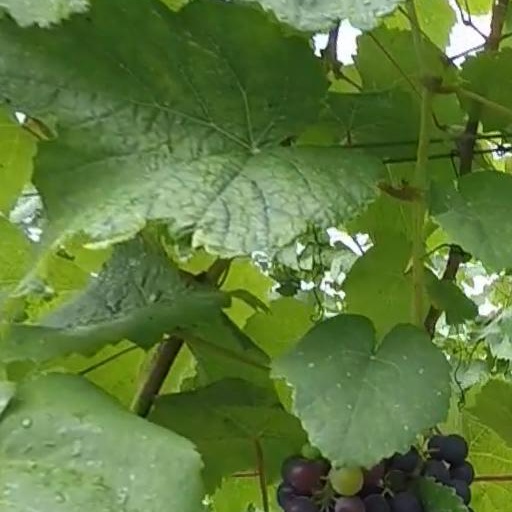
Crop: grape